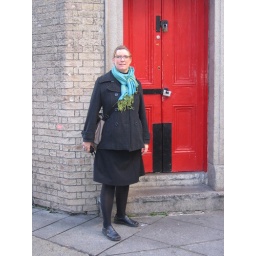
Cia and a bright red door in Temple Bar